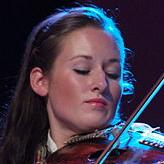
Age: 22